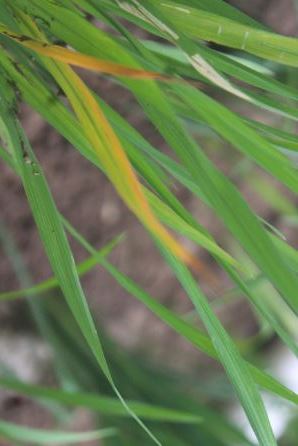
Disease: Tungro